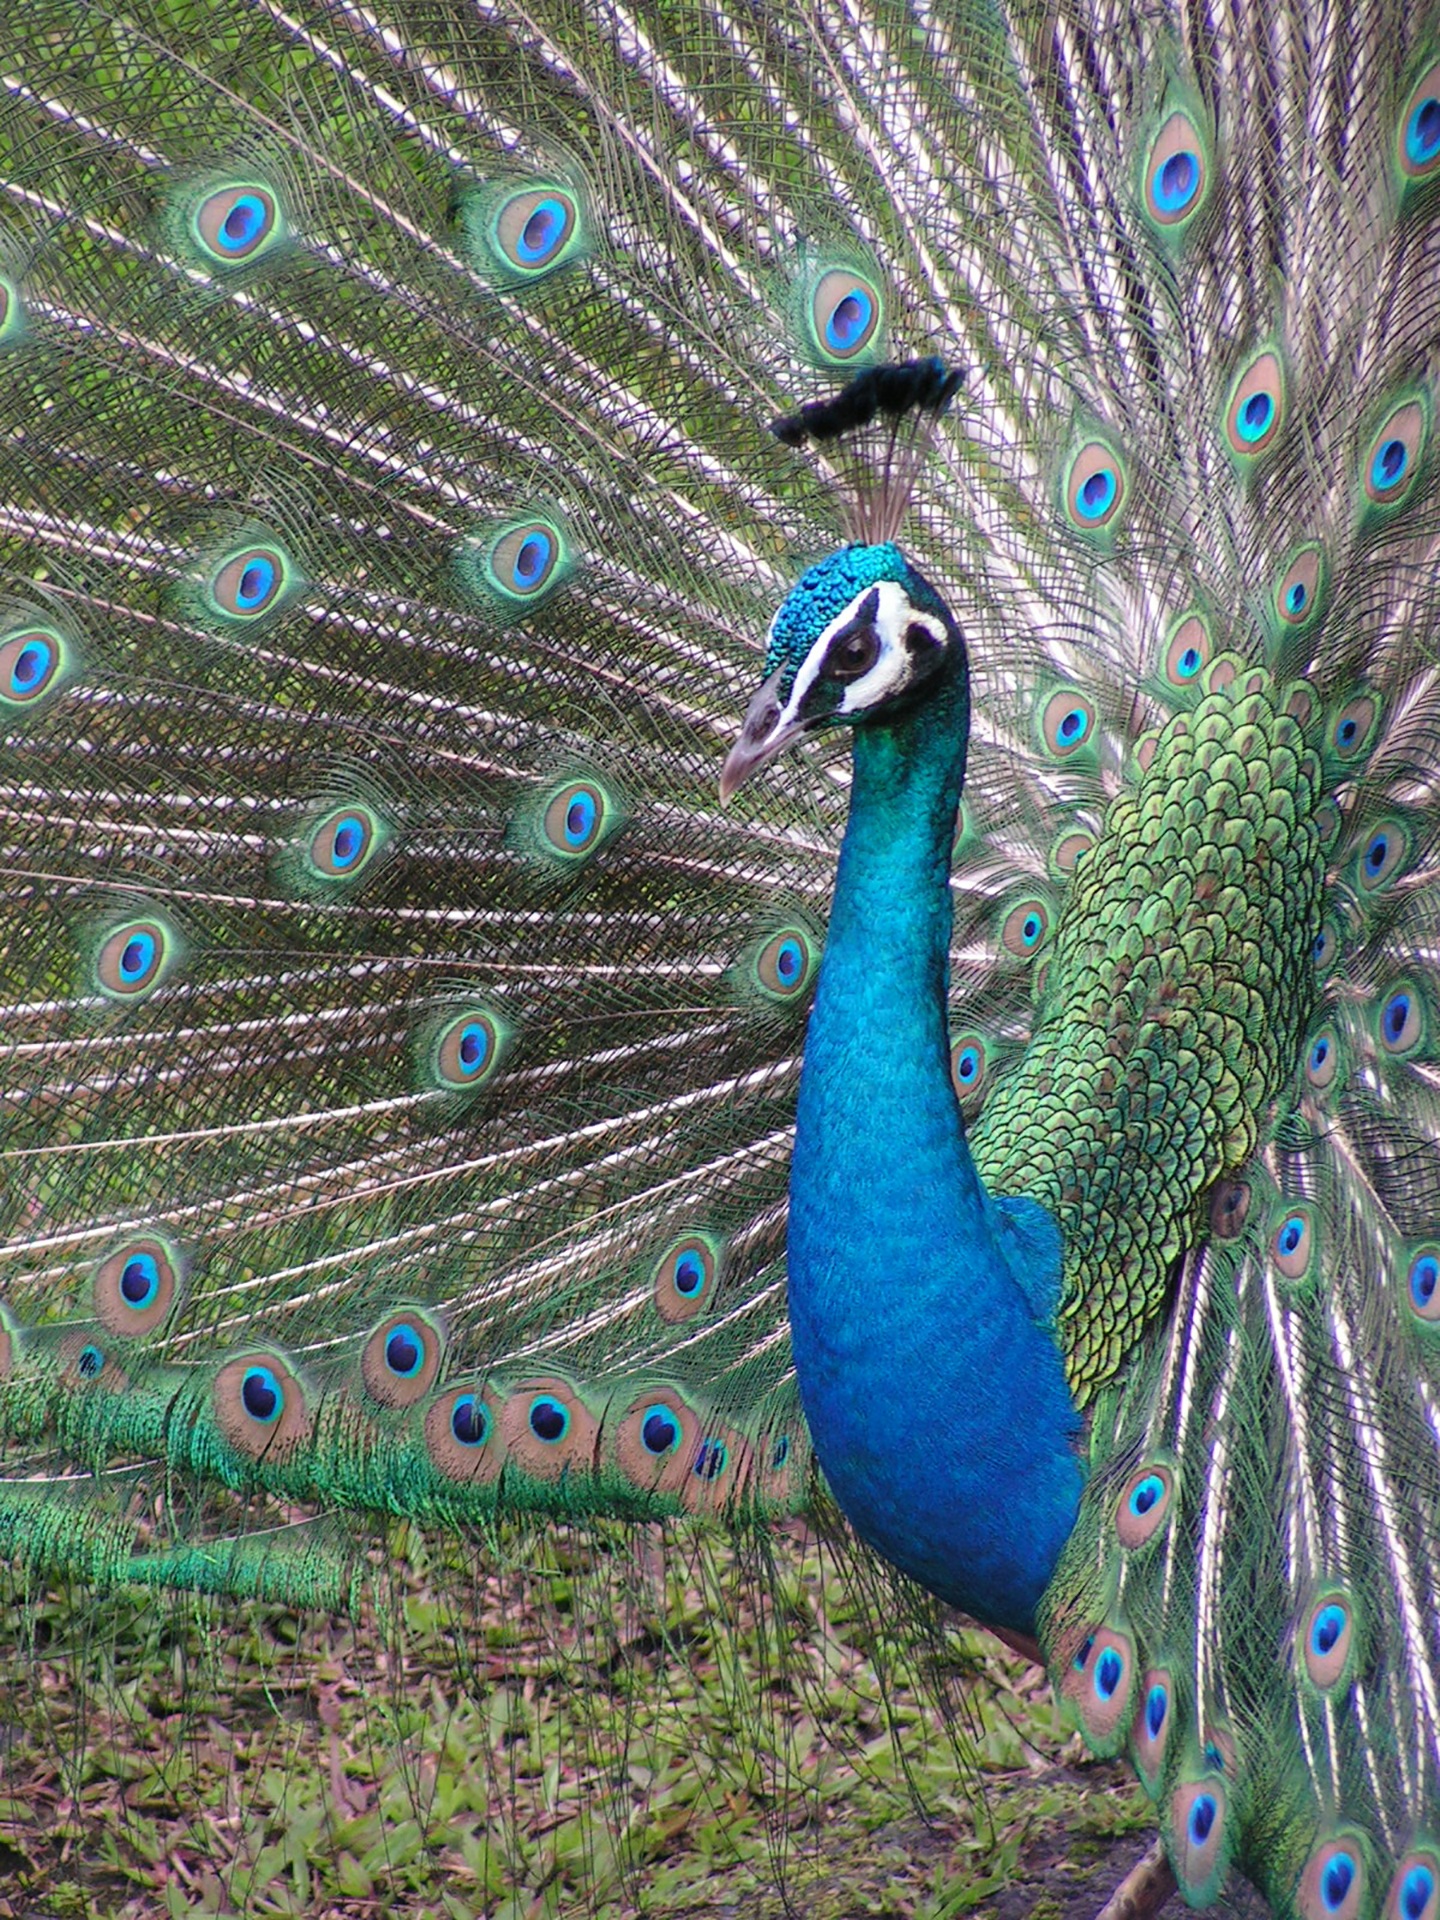
bird, green, beak, fauna, peacock, plumage, galliformes, vertebrate, exotic, peafowl, phasianidae